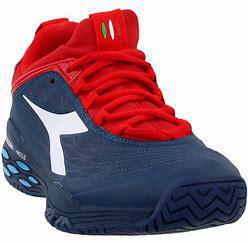
Brand: Diadora
Model: 100